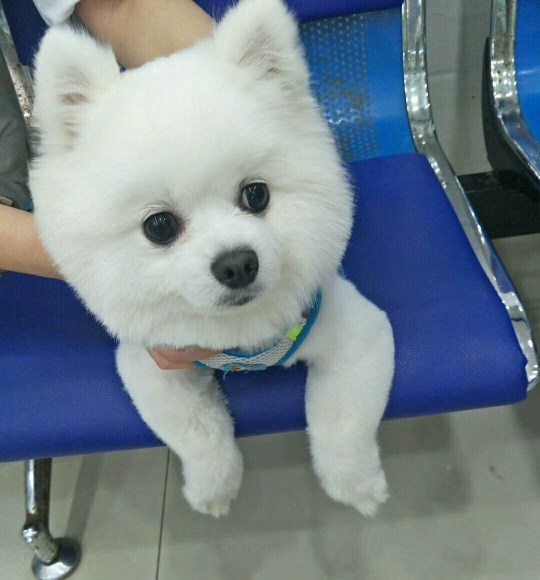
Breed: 1936-n000005-Pomeranian